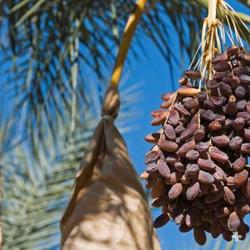
Label: Dates